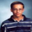
Label: man